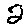
Label: 2